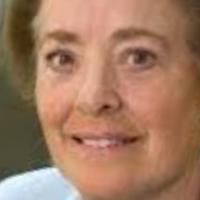
Age group: age 41-55